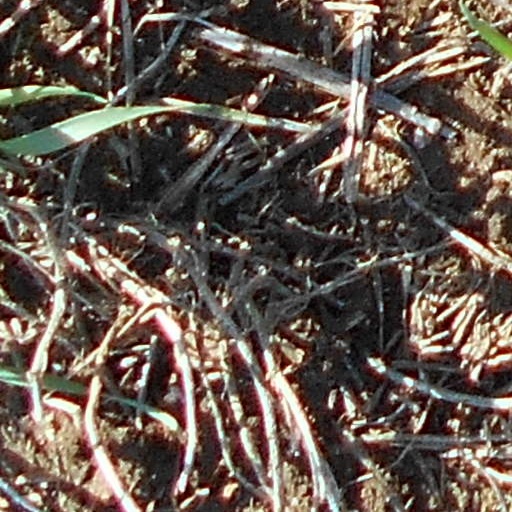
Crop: wheat